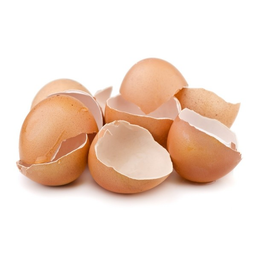
Label: eggshells